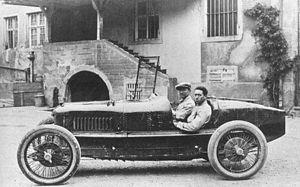
Pietro Bordino sur une Fiat 804 peu avant le GP de l'ACF de 1922
Pietro Bordino est un pilote automobile né à Turin le 22 novembre 1887 et mort à Alexandrie le 15 avril 1928. Particulièrement véloce, Pietro Bordino était l'un des plus grands pilotes italiens de son époque, avec Felice Nazzaro et Antonio Ascari.
La Fiat 804 ou 804 Corsa est une automobile de course du début des années 1920 développée par le constructeur automobile italien Fiat. Destinée exclusivement à la compétition, elle s'illustre notamment en 1922 en remportant le Grand Prix de l'Automobile Club de France ainsi que le Grand Prix d'Italie, établissant ainsi la domination de Fiat en Grands Prix devant des constructeurs aussi prestigieux que Ballot ou Bugatti.